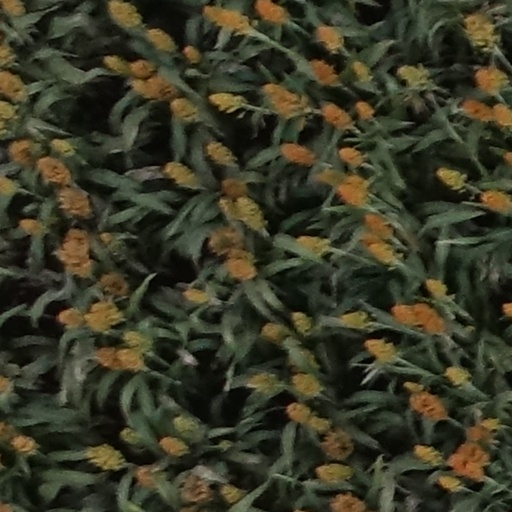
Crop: sorghum